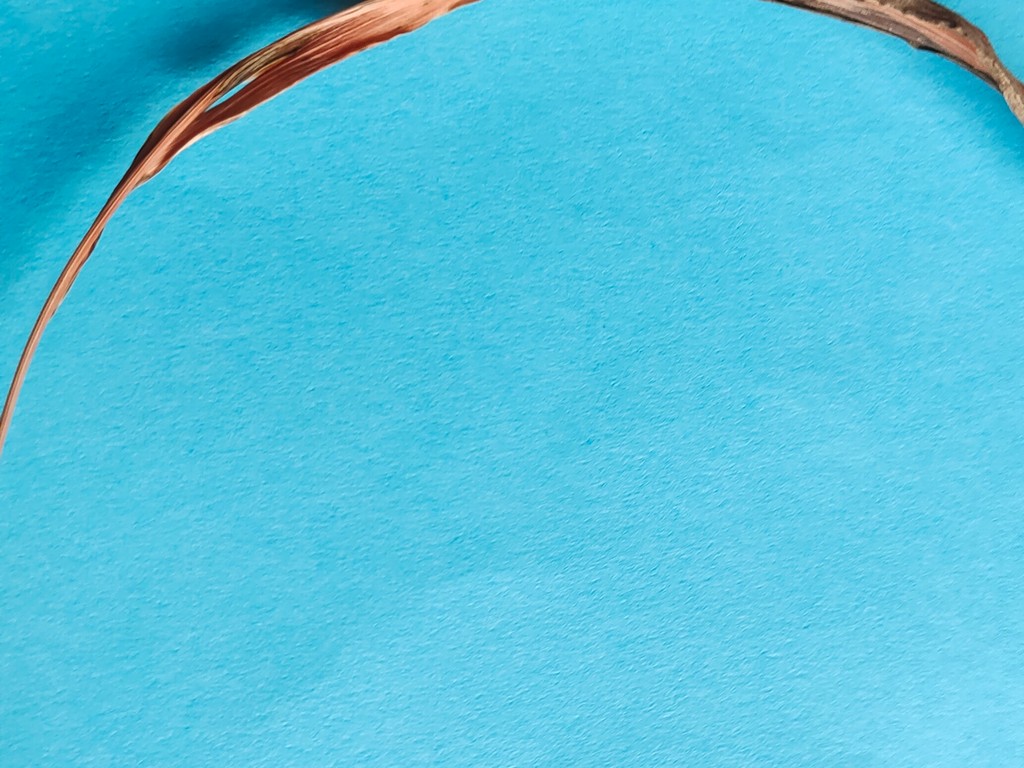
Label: Dried